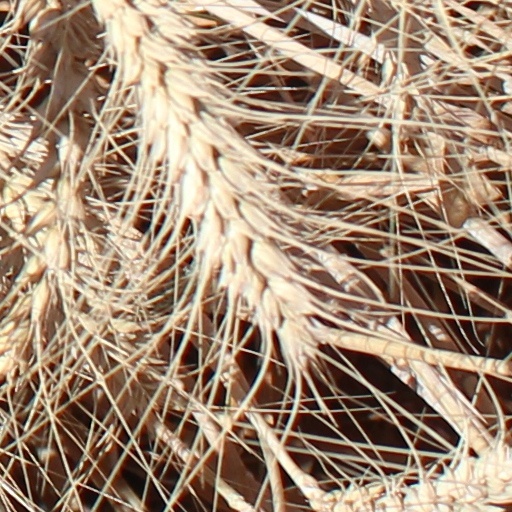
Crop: wheat